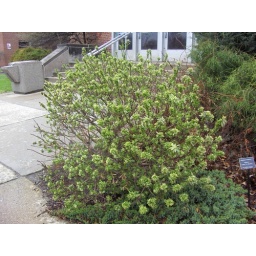
This shrub will perform better in part shade and will have pale pink flowers in May.